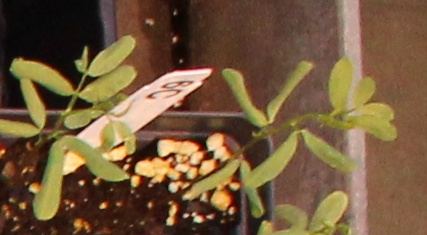
Label: Lentil